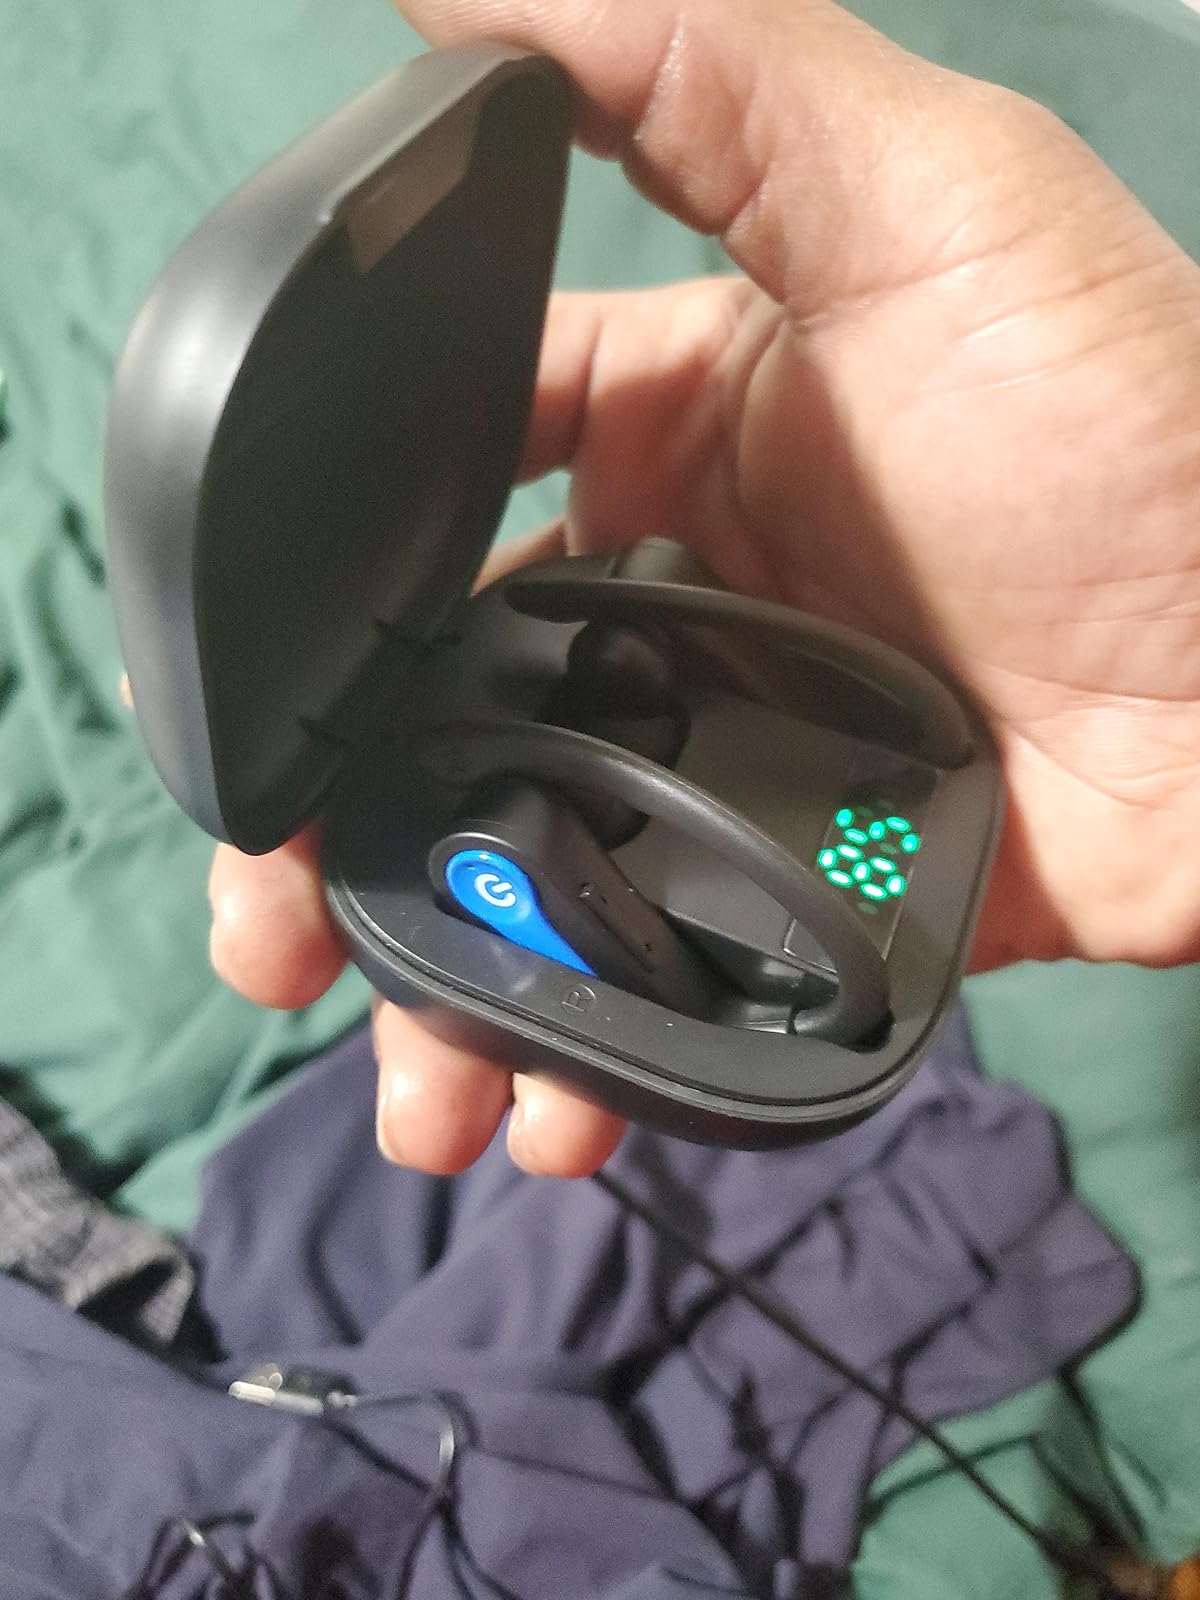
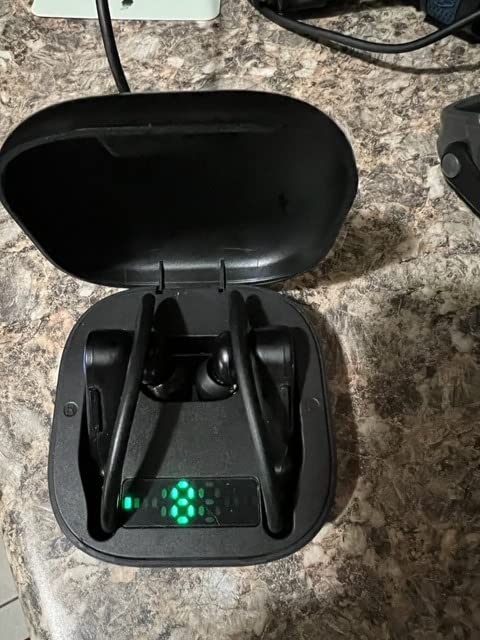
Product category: earbuds
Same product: yes